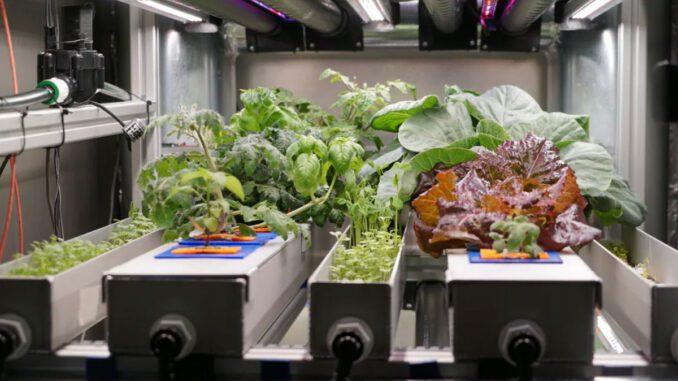
Hiki ni chombo cha kupanda mimea ambacho kipo katika tasnia ya kilimo, mimea hii inakuwa kwa safu na imewekwa kwenye chombo cha chuma, hapa kuna mboga inatumika kutengeneza dawa, mimea inaanza kuchanua na inamwagiliwa kwa njia ya matone.